Carrie Williams

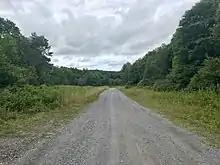
A photograph of Rail Falls Road (West Virginia Secondary Route 27/3), along a former rail bed, between Coketon and Douglas

In 1892, while 26 years old and pregnant with her third child, Williams was hired by the Board of Education of Fairfax District to teach at the two-room Coketon Colored School in the mining community of Coketon. Coketon was located along the western side of North Fork Blackwater River on the Western Maryland Railway, within Tucker County's Fairfax District. The community was established by the Davis Coal and Coke Company of Henry Gassaway Davis for the purposes of producing coke for the coal mines of nearby Thomas; the company's headquarters were also located here. The influx of timber workers and coal miners between 1890 and 1900 doubled Tucker County's population from 6,459 people to 13,433. The increased population included the county's African American population, which increased from 183 in 1890 to 253 in 1900; the majority of the county's African American population resided in Coketon.